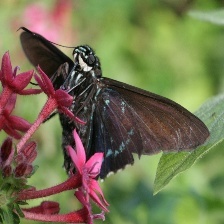
Species: MANGROVE SKIPPER